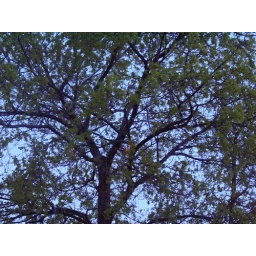
The tree outside our window near dusk